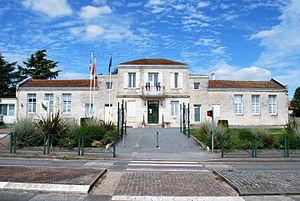
Mairie de Pompignac (Gironde, France).
Pompignac est une commune du Sud-Ouest de la France, située dans le département de la Gironde, en région Nouvelle-Aquitaine.